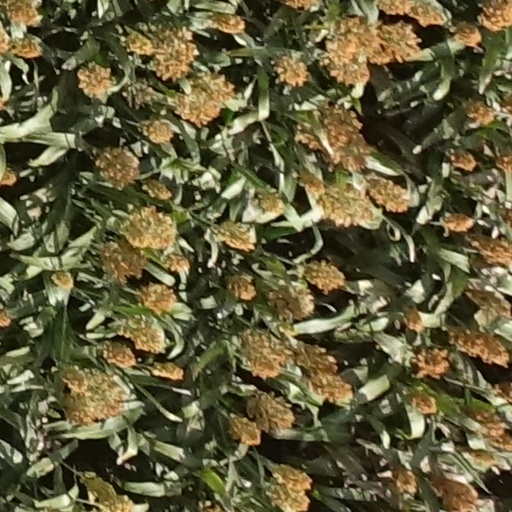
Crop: sorghum